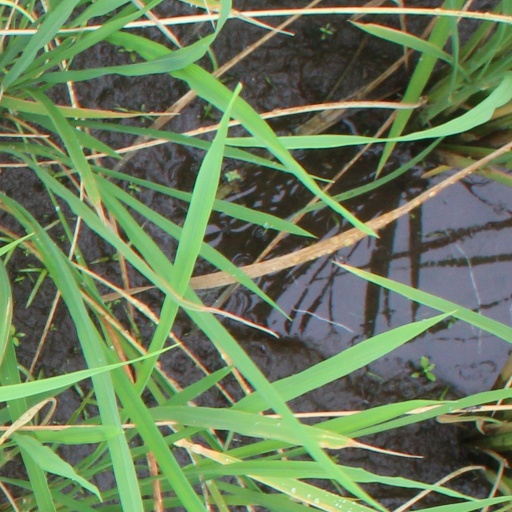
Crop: rice